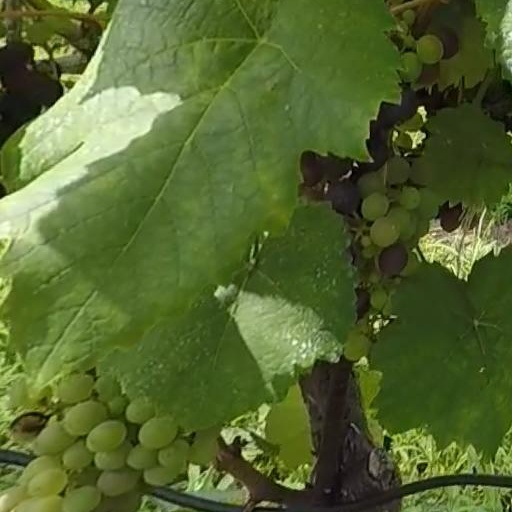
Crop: grape